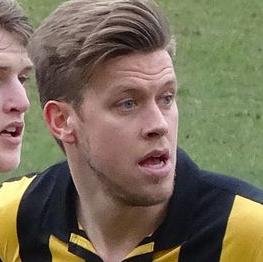
Age: 28